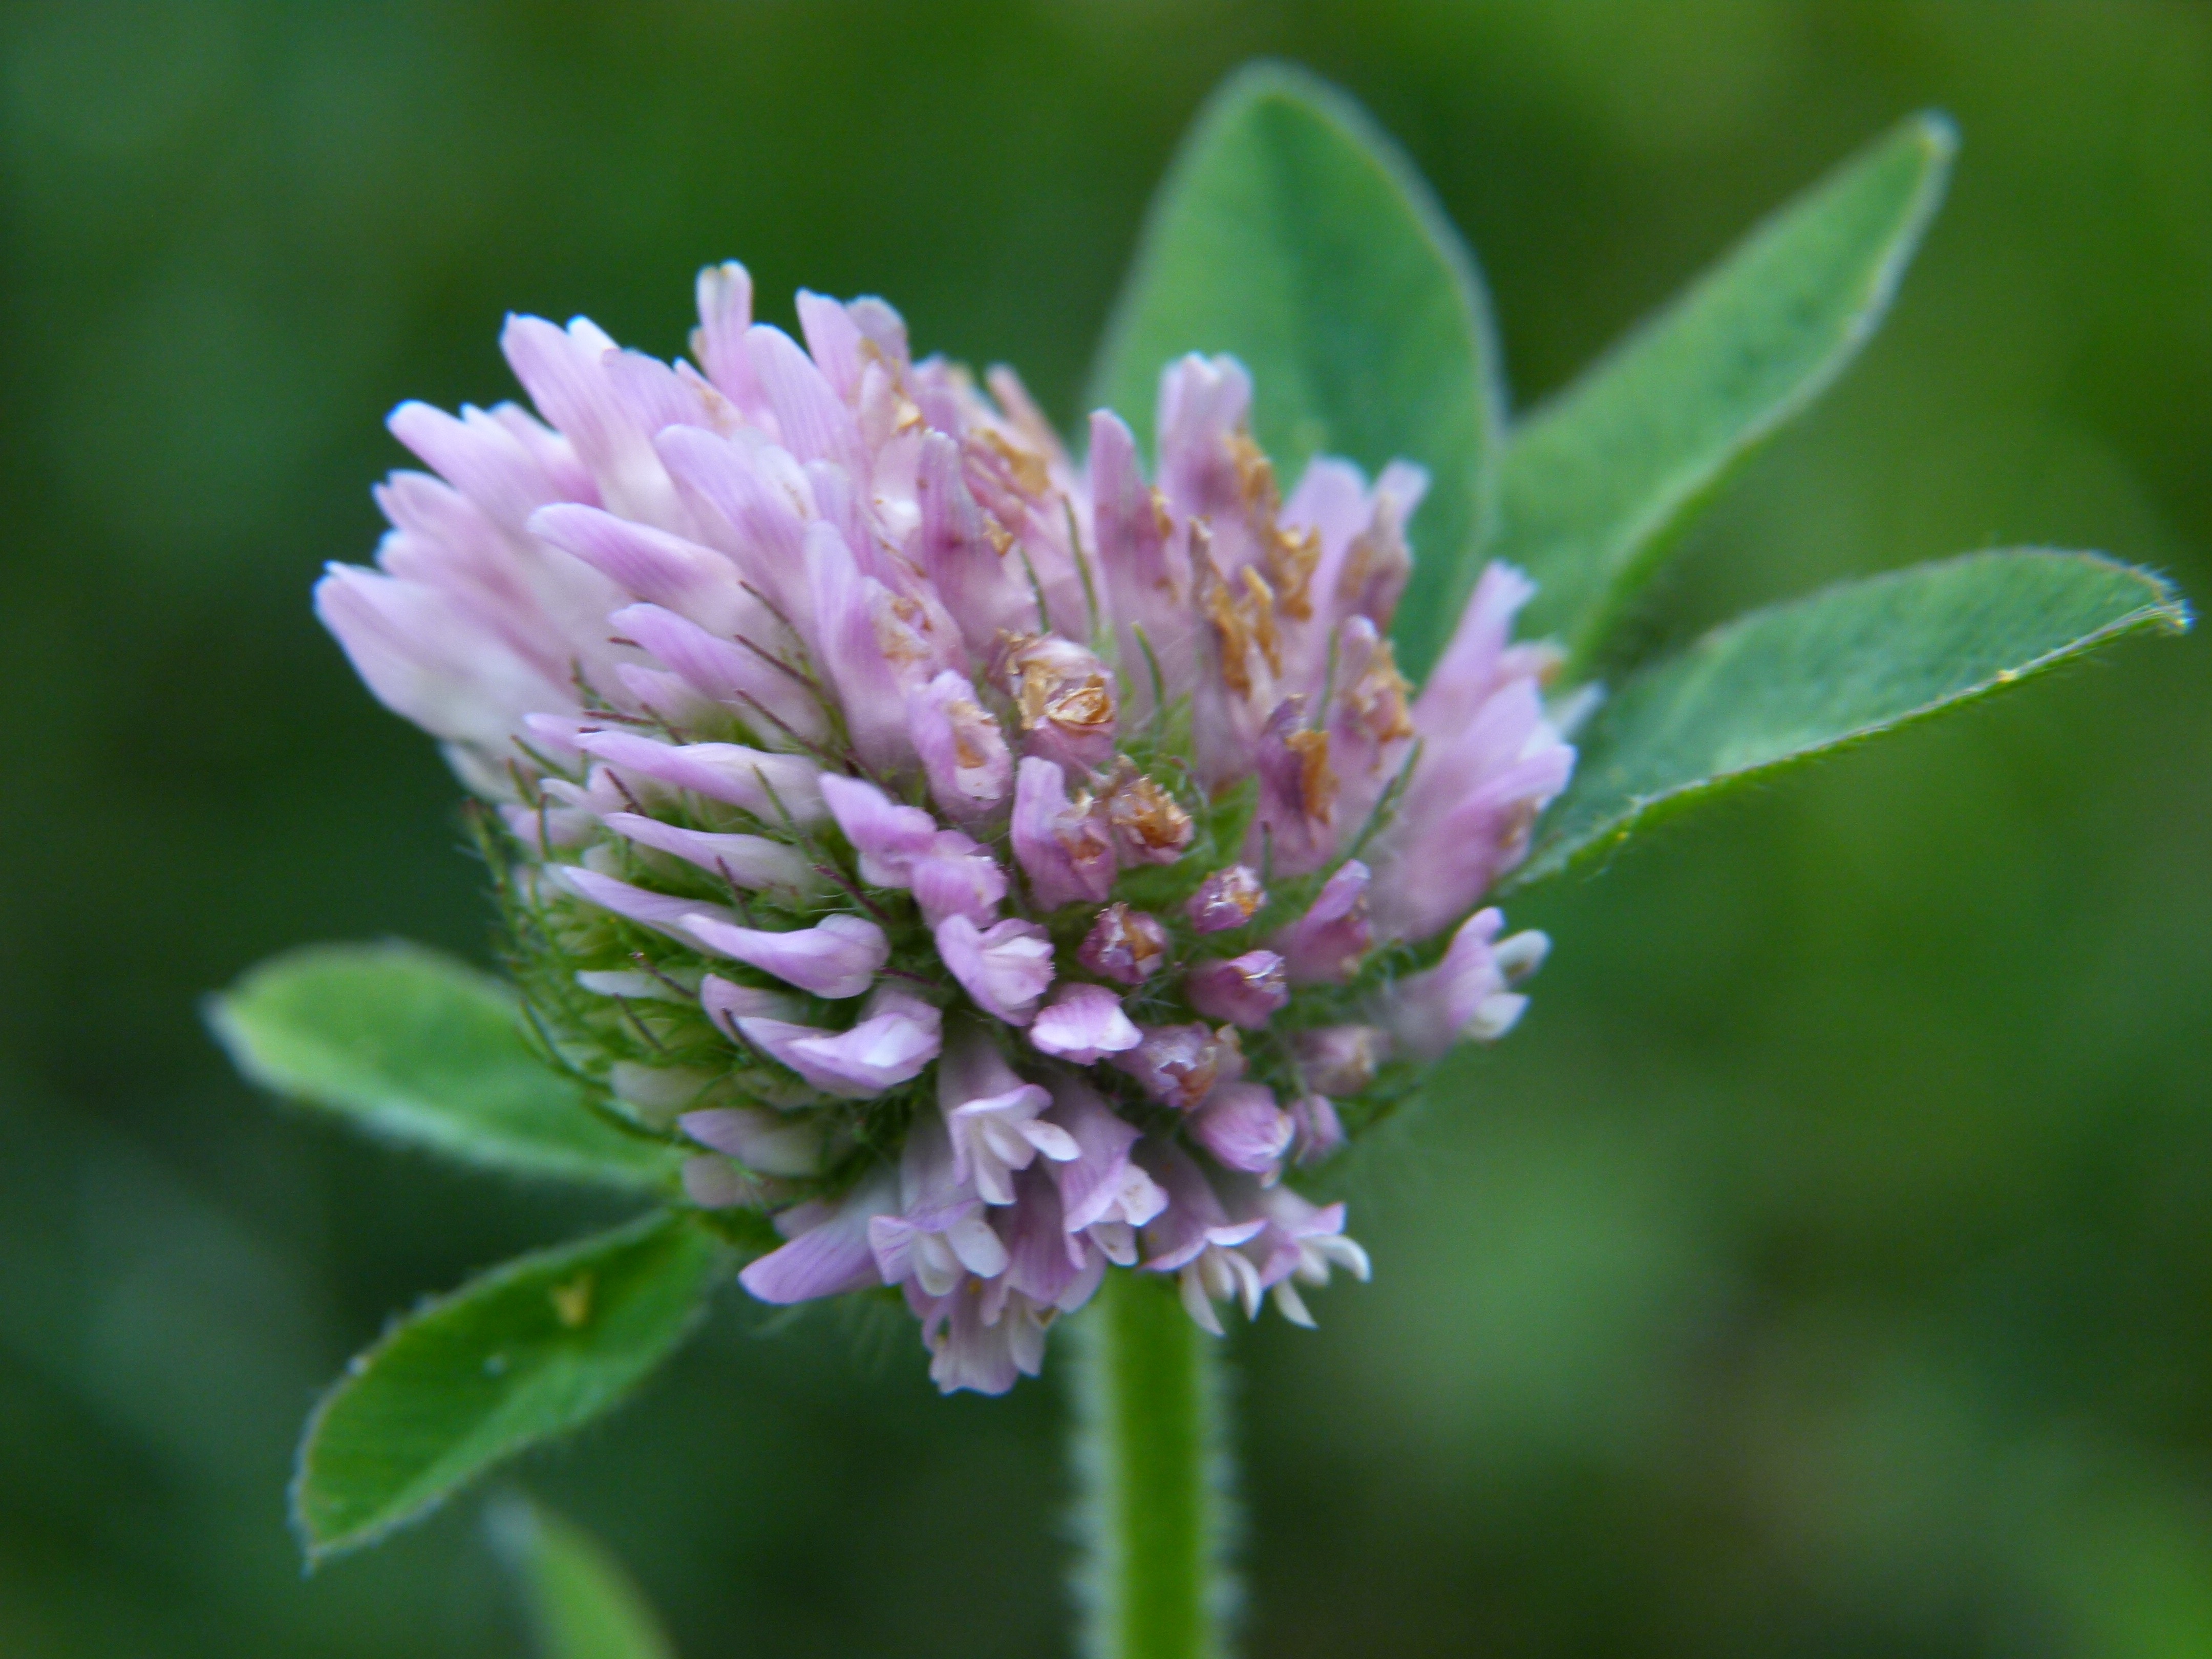
nature, blossom, plant, flower, petal, herb, produce, macro, botany, pink, flora, clover, wildflower, close up, shrub, nectar, macro photography, flowering plant, land plant